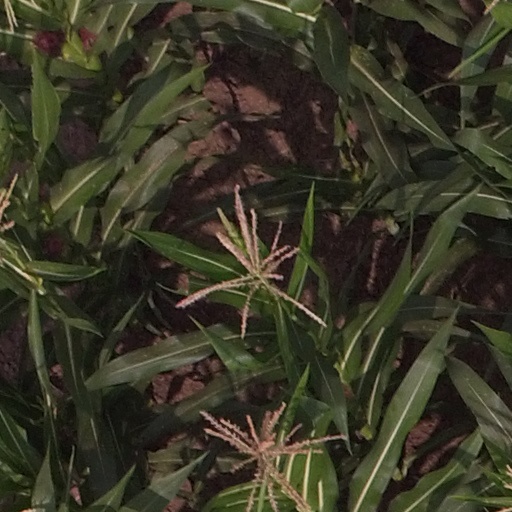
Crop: maize; corn